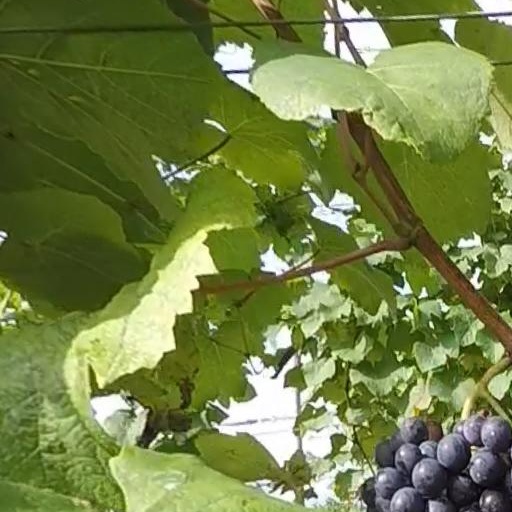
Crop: grape